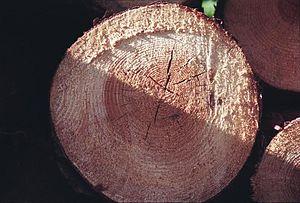
Le bois énergie est une des bioénergies issue de la biomasse. Surtout utilisé comme combustible primaire, il est de plus en plus transformé industriellement en sous-produit combustible. C'est une énergie considérée comme renouvelable par le ministère de l'Environnement, de l'Énergie et de la Mer français, mais sa contribution à la pollution de l'air est « très élevée, comparée aux autres carburants ». En particulier, la combustion du bois génère beaucoup plus de particules en suspension que d'autres combustibles tels que le gaz naturel ou même le fioul.